Leo von Caprivi

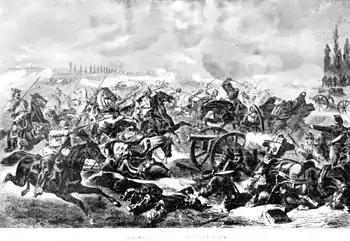
Contemporary press image of the Battle of Mars-la-Tour

Caprivi had gained a reputation as one of the most gifted students of Helmuth von Moltke and was confirmed in his post as chief of the general staff of the X Army Corps with the rank of lieutenant colonel during the Franco-Prussian War. This appointment brought the comparatively young Caprivi to public attention. During the war, he distinguished himself at the Battle of Mars-la-Tour, the Siege of Metz and the Battle of Beaune-la-Rolande, receiving the military order Pour le Mérite.